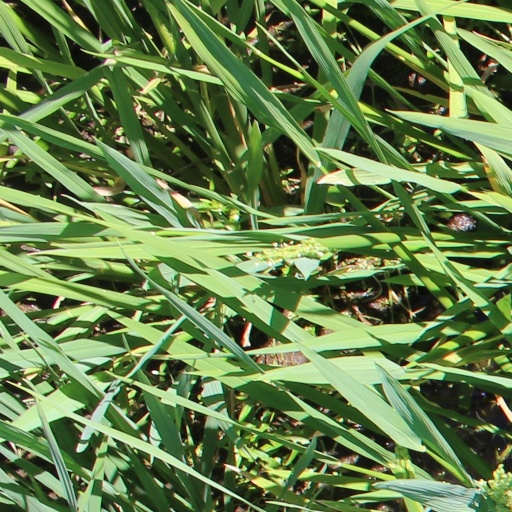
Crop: rice